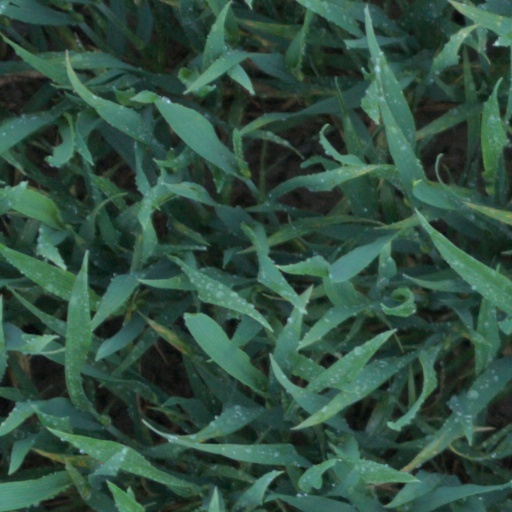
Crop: wheat